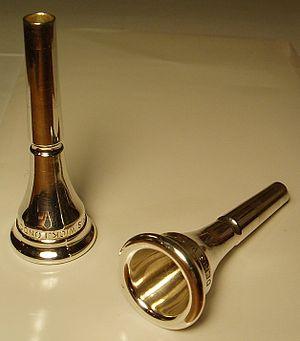
En musique, l'embouchure désigne la partie supérieure d'un instrument à vent en contact avec les lèvres du musicien afin de produire le son. Par extension, c'est aussi le nom donné à la position de la bouche utilisant l'objet précédent.